South Carolina Highway 555

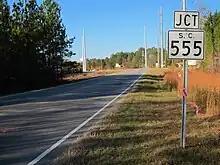
Junction of SC 555 along US 21

SC 555 traverses from SC 12 in downtown Columbia to U.S. Route 21 (US 21) near Blythewood. Before Interstate 77 (I-77) was completed in the area, SC 555 served as a major thoroughfare; today it is an alternate route. The highway is four lanes south of I-77 and two lanes north of it.